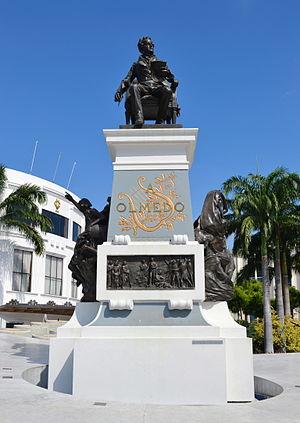
José Joaquín de Olmedo y Maruri né le 20 mars 1780 et mort le 19 février 1847, est un poète et un homme d'État équatorien. Il fut le premier maire de Guayaquil. Il a également été vice-président en 1830 et 1831 et membre du triumvirat provisoire qui suivit la chute de Flores, avec Vicente Ramón Roca et Diego Noboa, après la révolution Marcista.